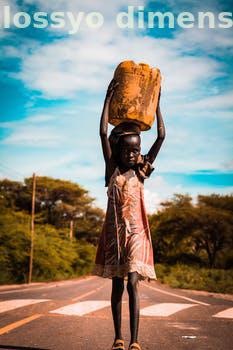
Label: Watermark